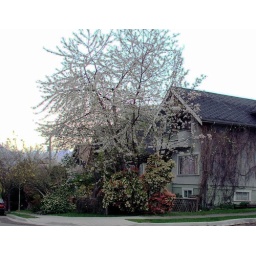
house at the corner, massive sumach and mock orange blossom tree in full bloom